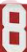
Number: 8